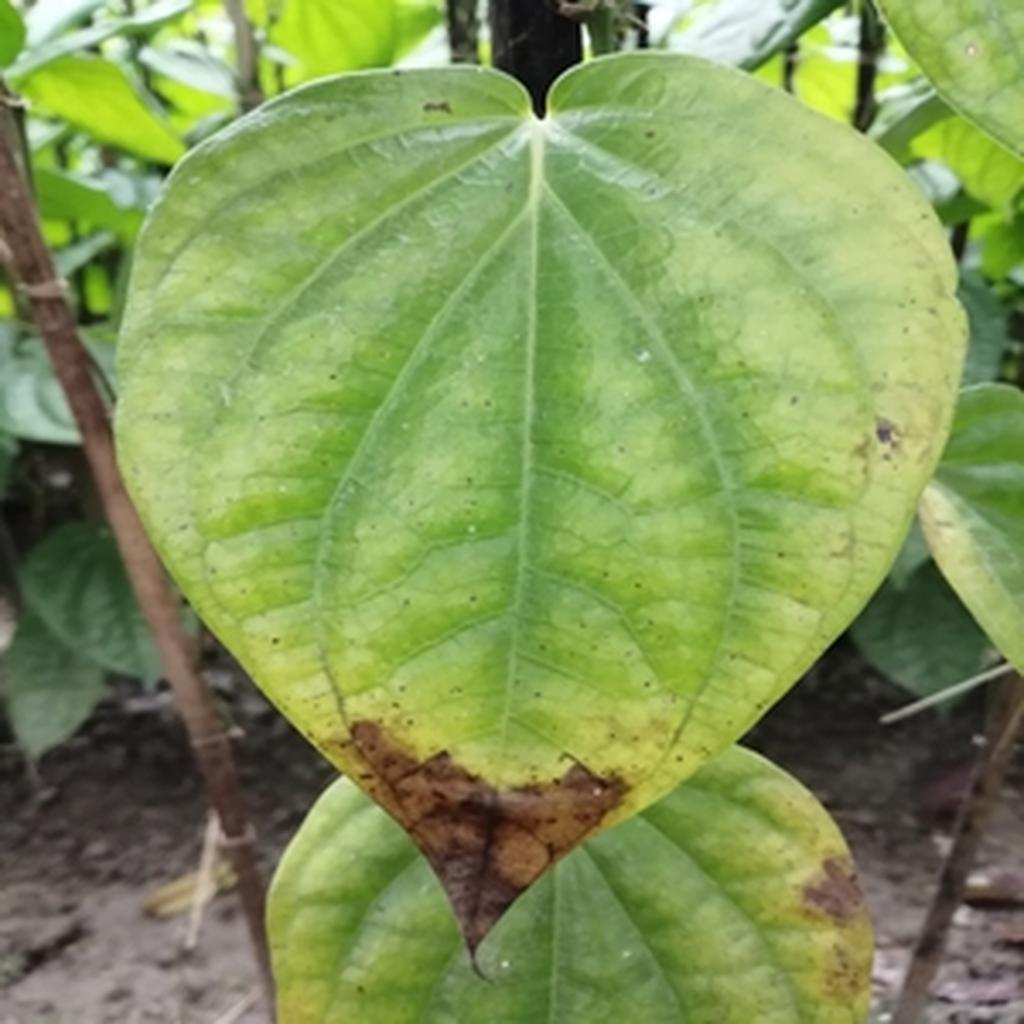
Label: Leaf_Rot